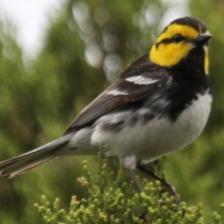
Species: GOLDEN CHEEKED WARBLER
Scientific name: SETOPHAGA CHRYSOPARIA